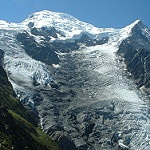
Scene: Outdoor